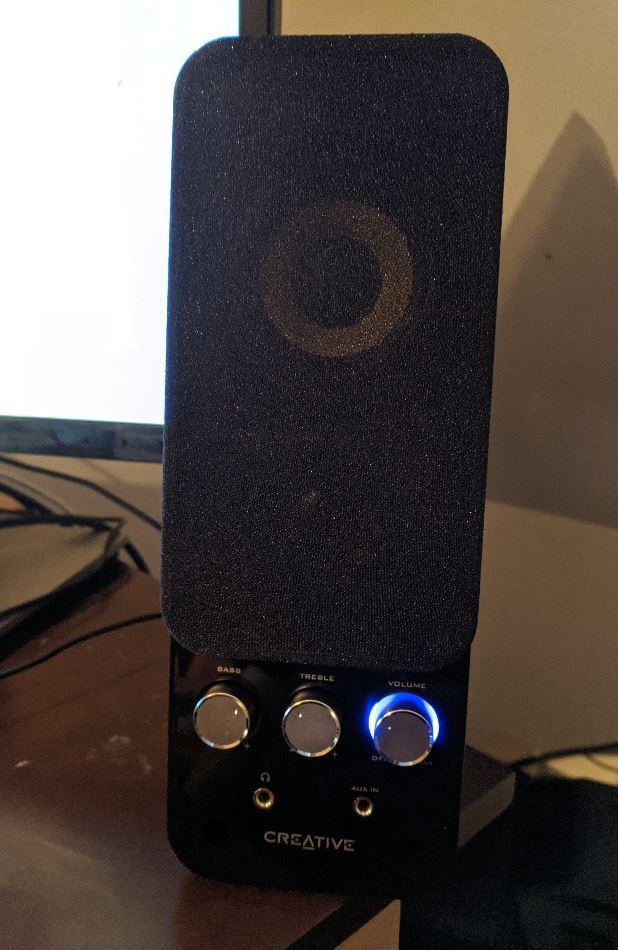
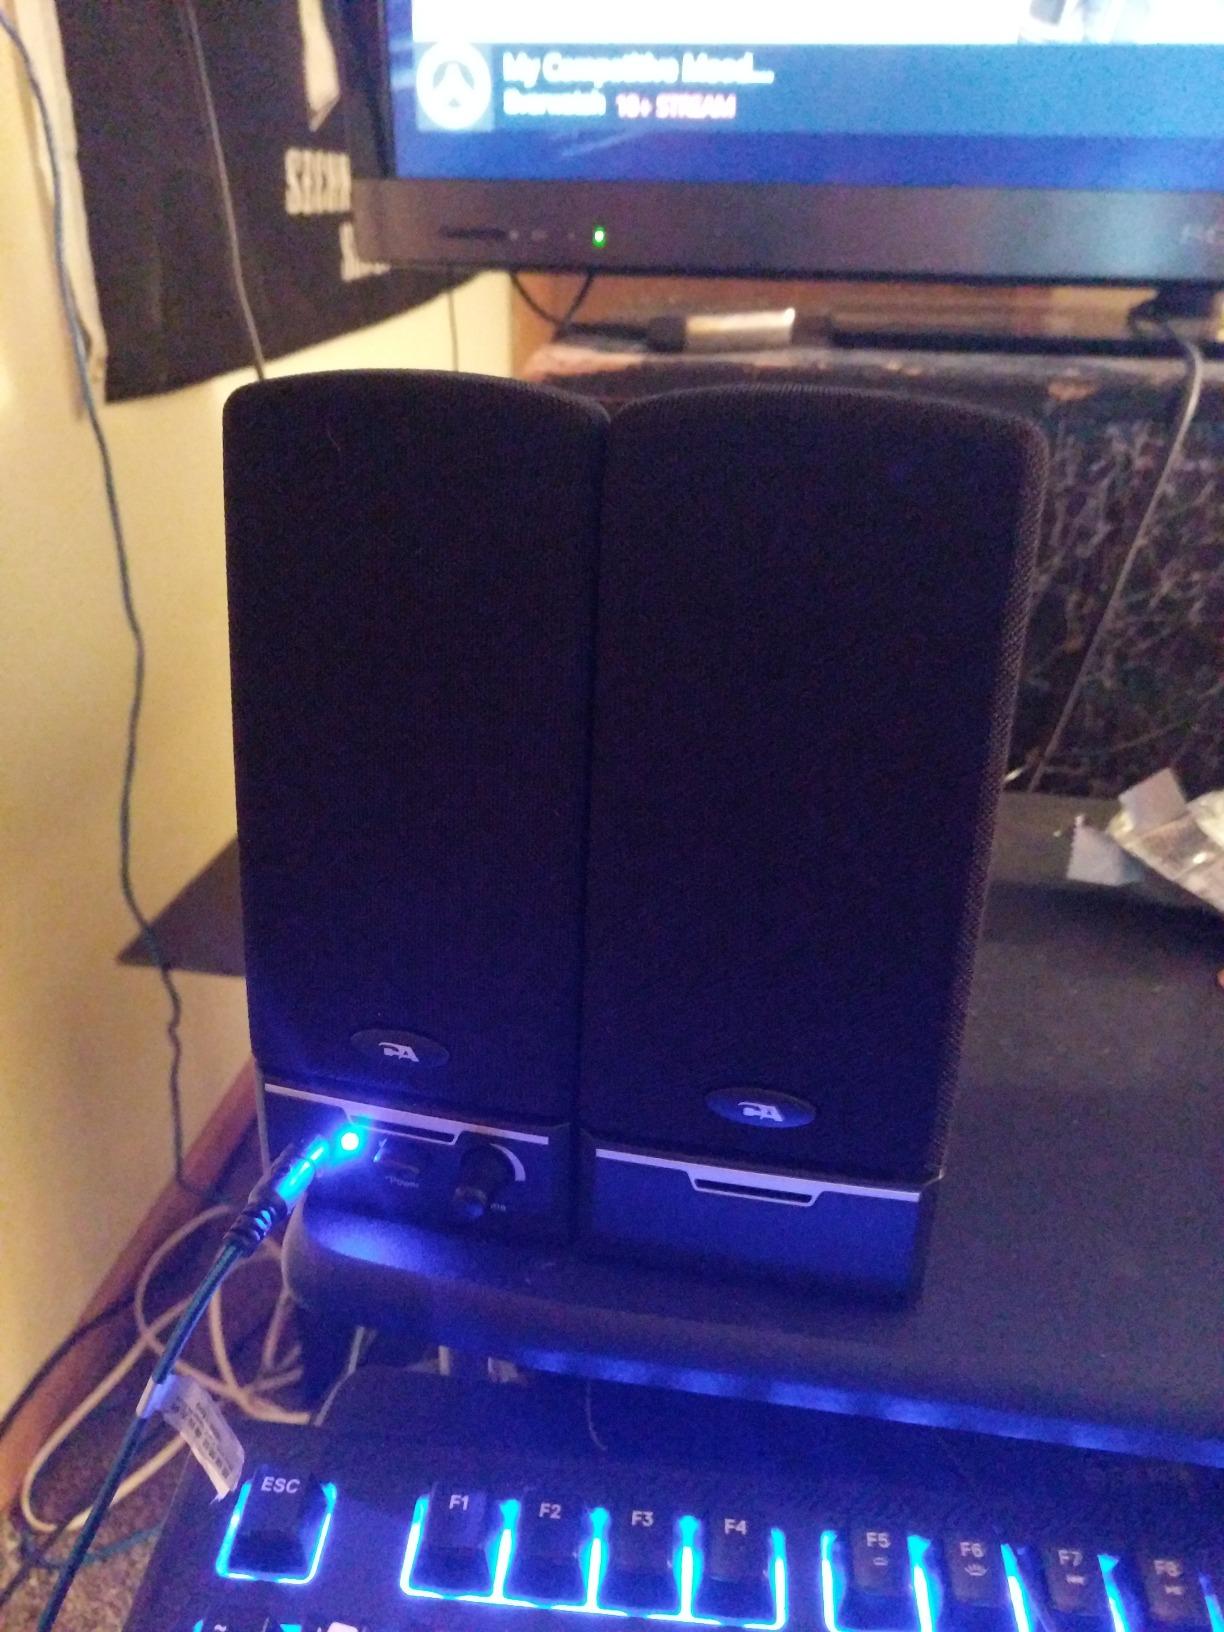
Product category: speaker
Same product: no